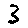
Label: 3